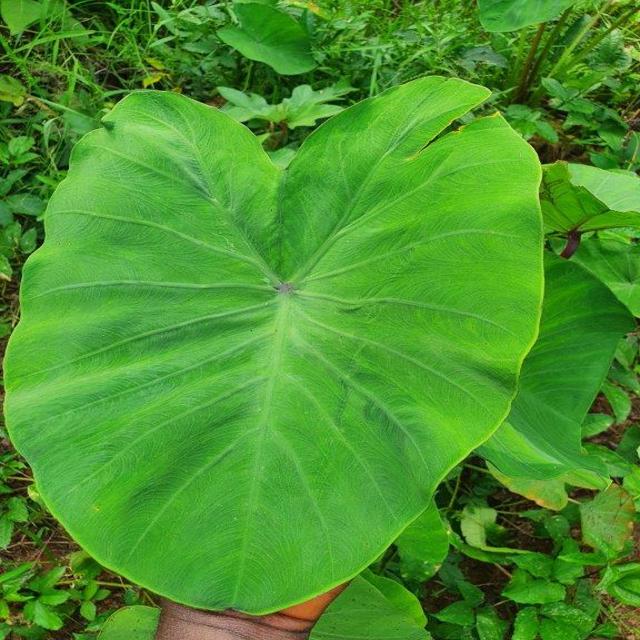
Label: Healthy